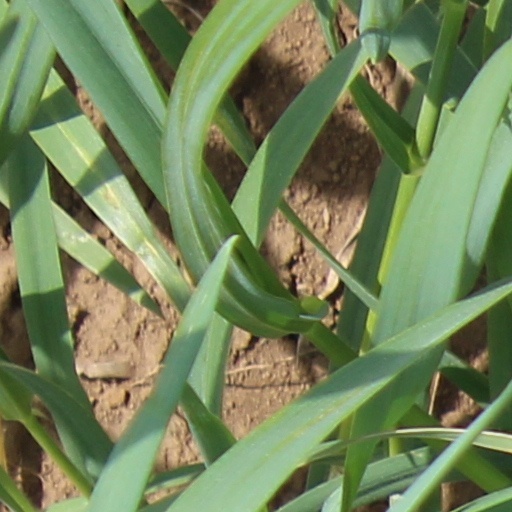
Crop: wheat